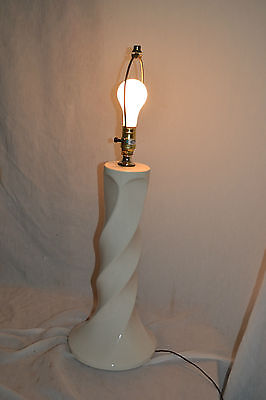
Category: lamp